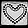
Label: Bag